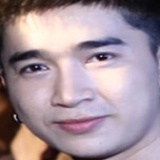
ca sĩ Chi Dân